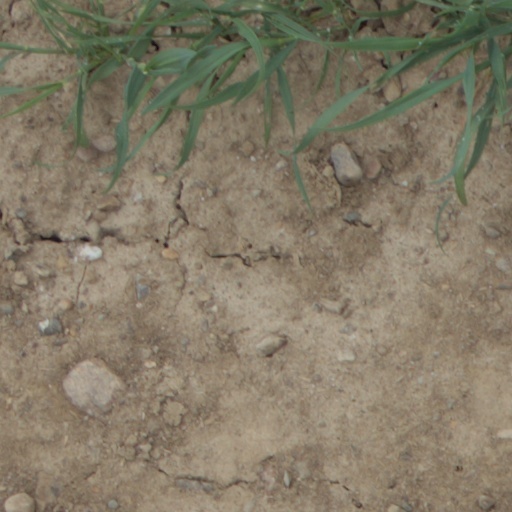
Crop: wheat